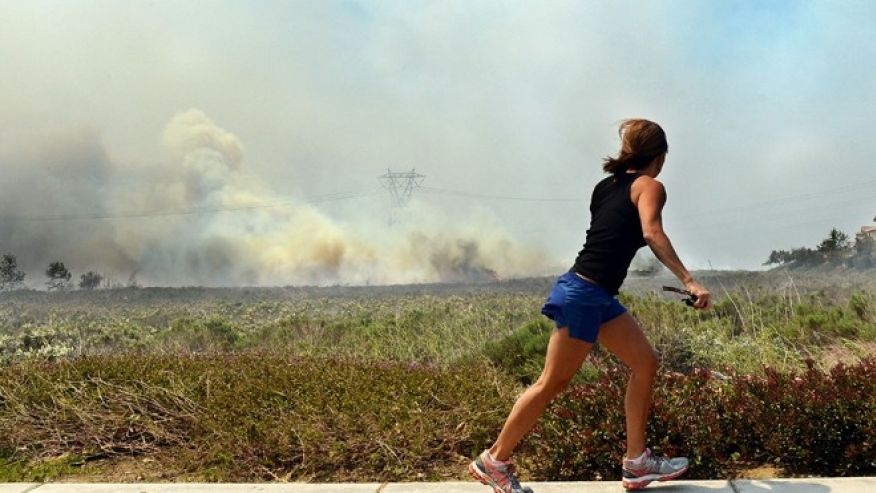
Fire: no
Smoke: yes